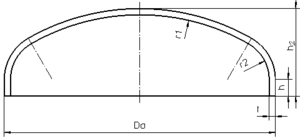
Cotes d'un fond bombé.